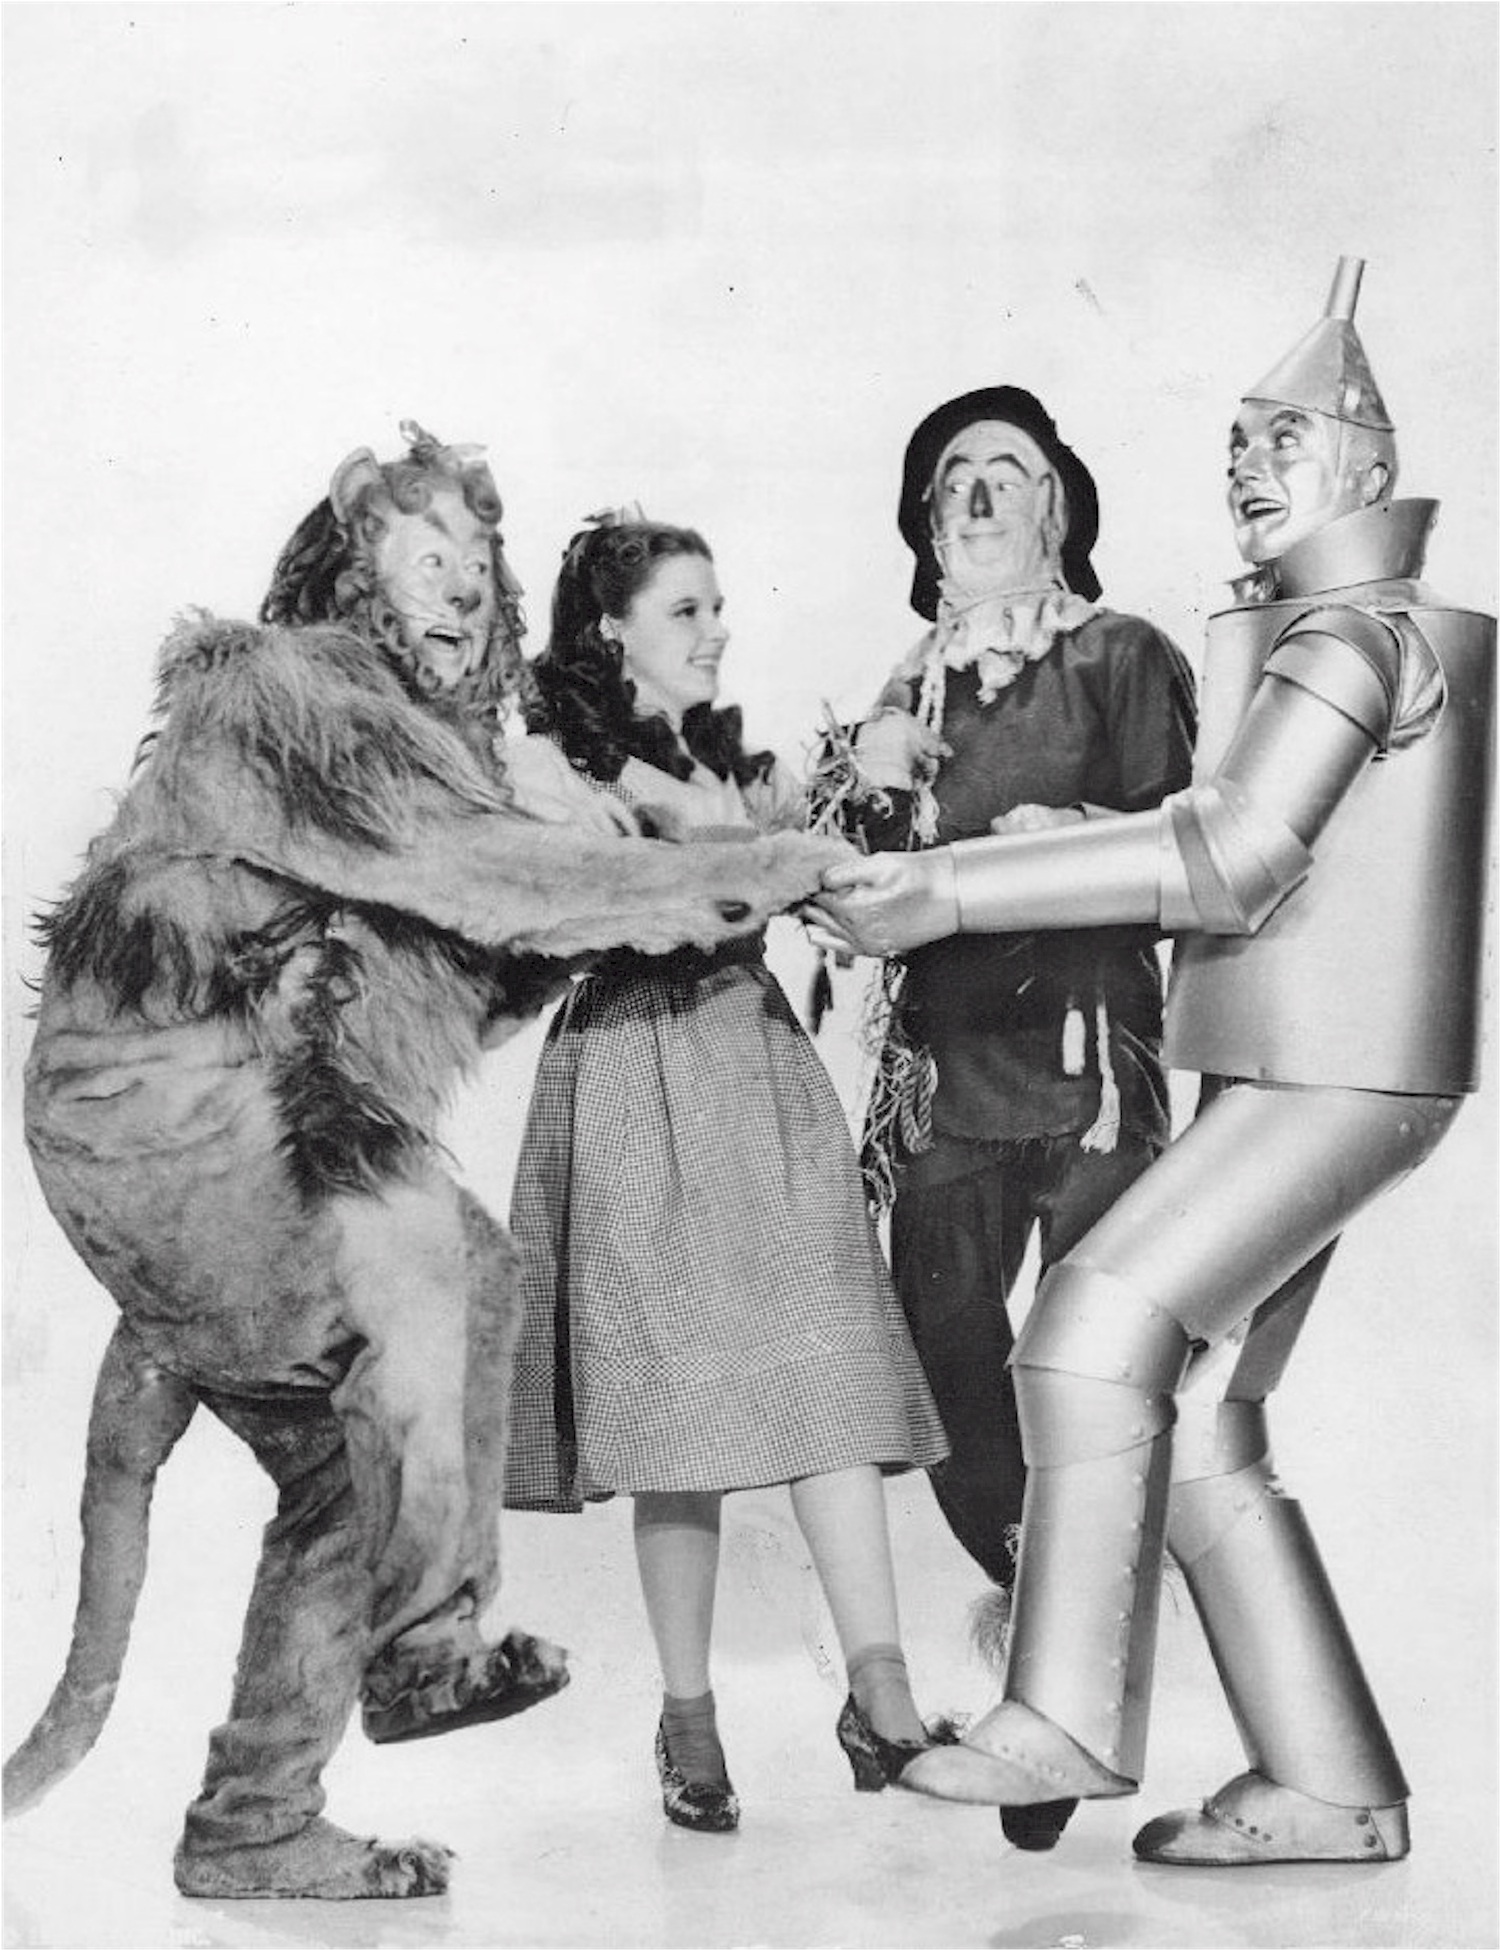
person, black and white, people, road, film, monochrome, slipper, sketch, drawing, courage, musical, cinema, fantasy, scarecrow, poppies, tinman, movie, ruby, cartoon, characters, kansas, dorothy, toto, munchkins, judy garland, the wizard of oz, monochrome photography, yellow brick, motion picture, ray bolger, bert lahr, cowardly lion, wicked witch, jack haley, flying monkeys